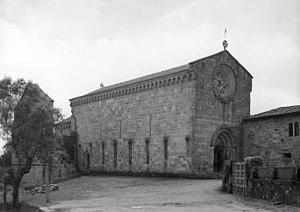
Cet article recense les monuments nationaux du district de Porto, au Portugal.